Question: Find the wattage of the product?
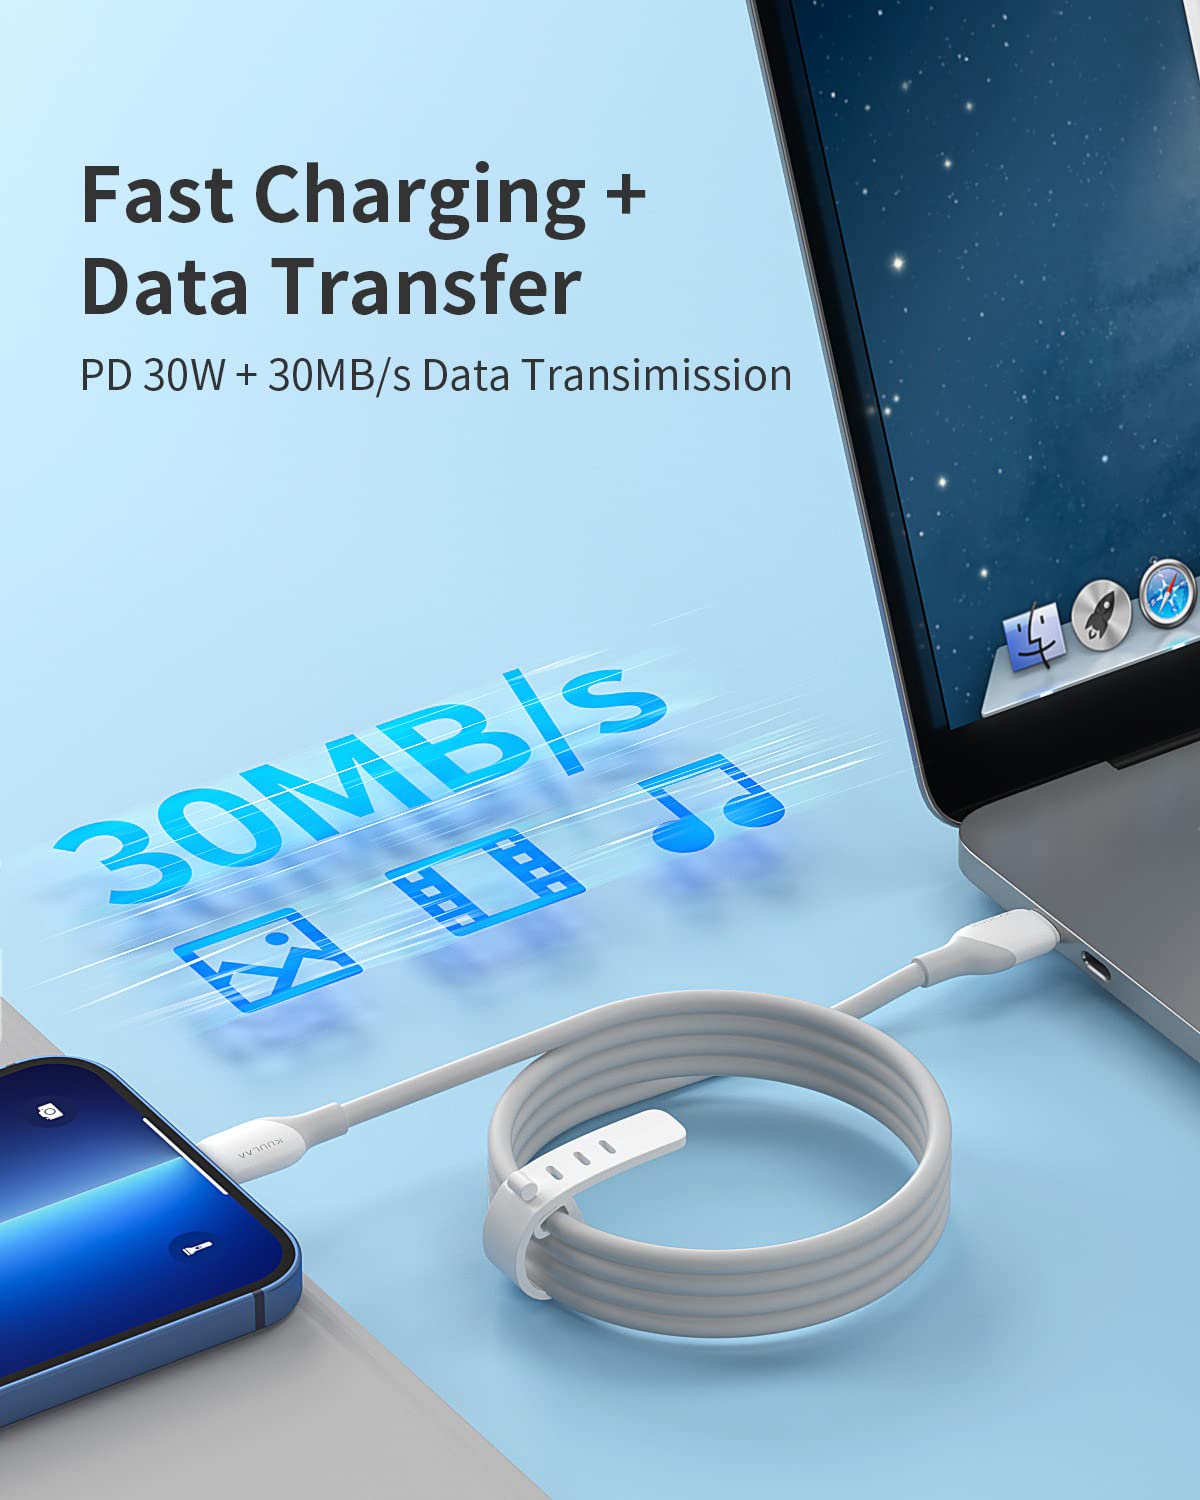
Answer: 30.0 watt